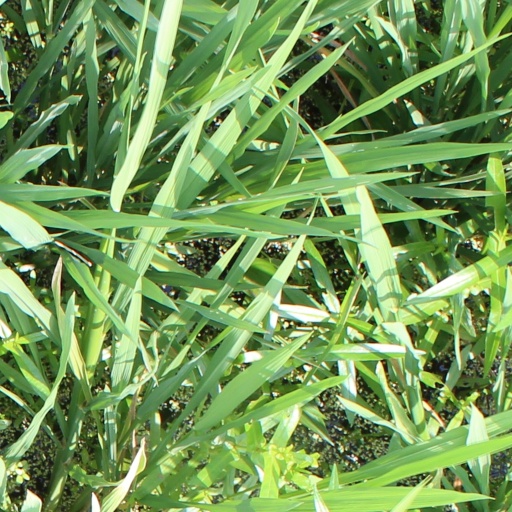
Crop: rice